Interurban multiple unit

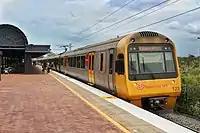
IMU123 at Coomera in December 2016

In 1999, four 120 series units were ordered for the Airtrain line to Brisbane Airport.